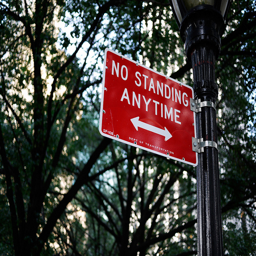
A sign is displayed on a traffic light.
A red and white sign beneath a stand of tall tree.
A sign reads "no standing anytime" on a light post.
A street sign is connected to a pole.
This is a red street sign that says no standing anytime.